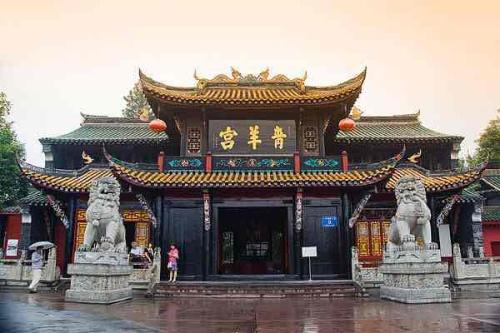
地标名称：青羊宫
所在城市：成都市·青羊区